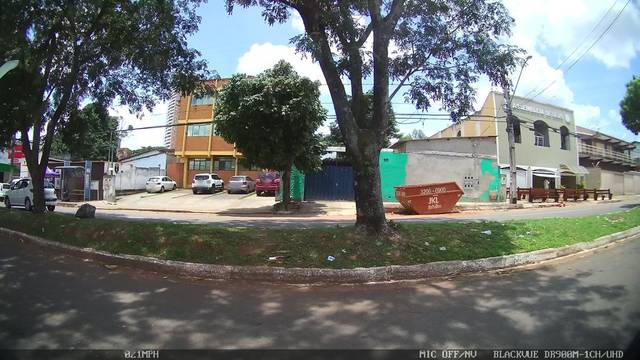
Region: Brazil
Coordinates: -16.683, -49.241